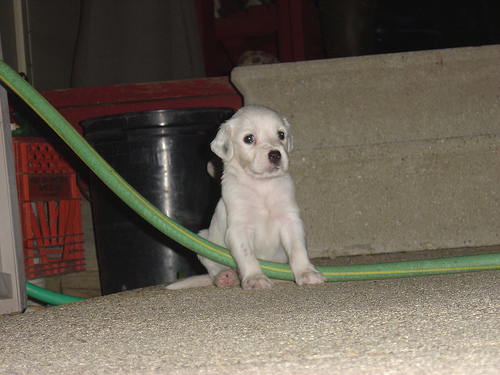
Animal: dog
Breed: english setter